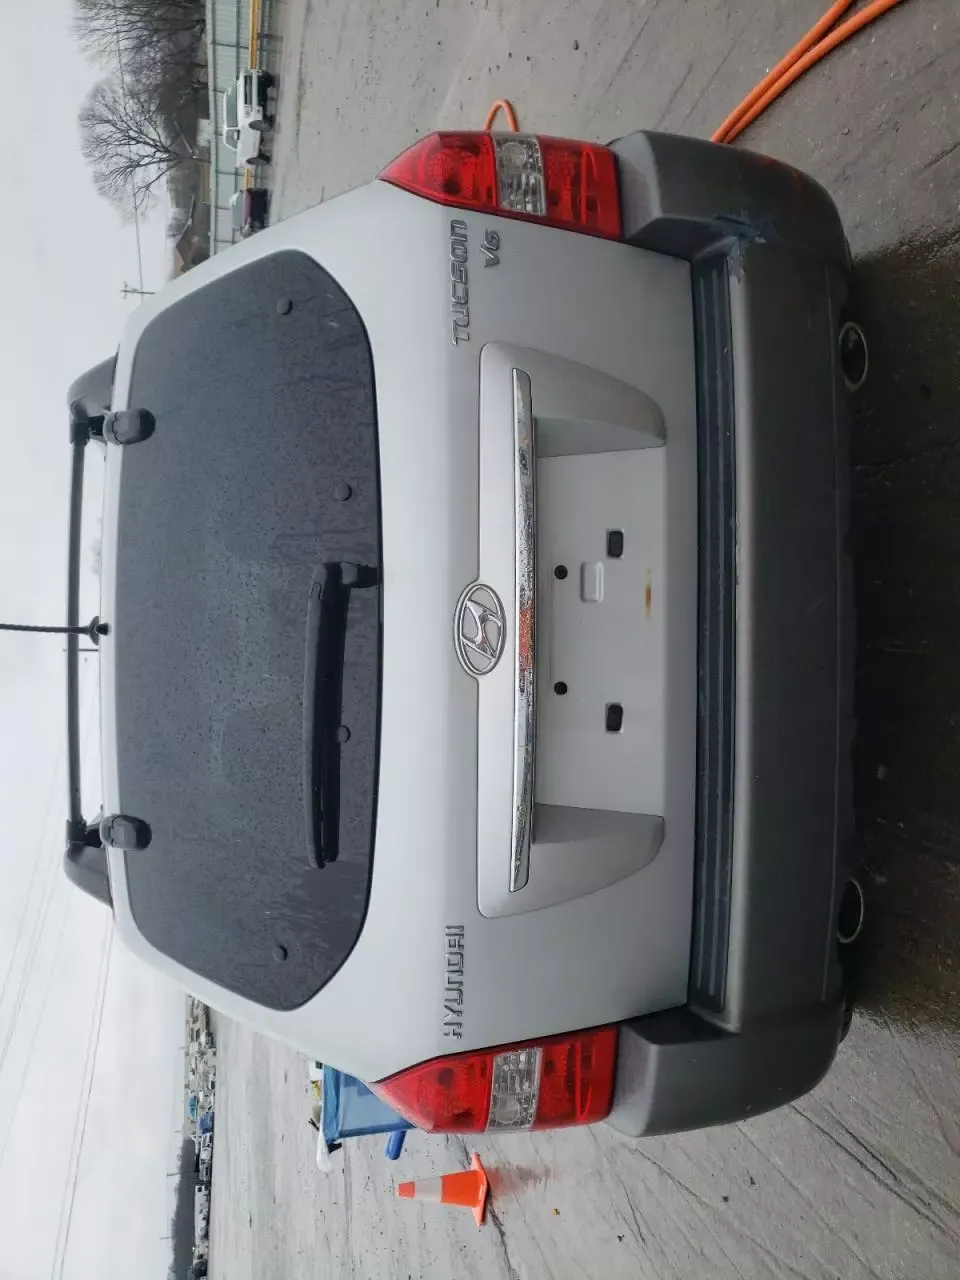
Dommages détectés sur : plaque d'immatriculation arrière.
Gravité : majeur